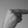
ASL letter: H